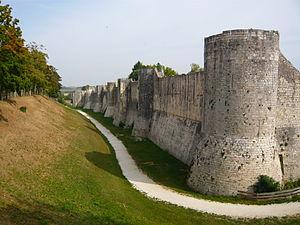
Vue ouest des fortifications de Provins
Cet article recense les biens inscrits au patrimoine mondial en France.
Provins est une commune française située à soixante-dix-sept kilomètres au sud-est de Paris, sous-préfecture du département de Seine-et-Marne dans la région Île-de-France. Elle est le chef-lieu de l'arrondissement et du canton. Ses habitants sont appelés les Provinois.